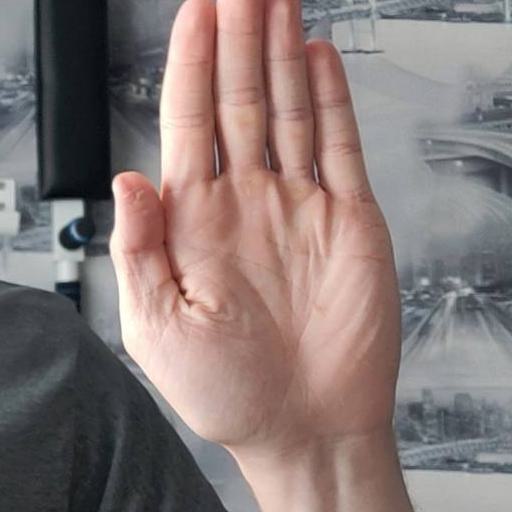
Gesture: stop